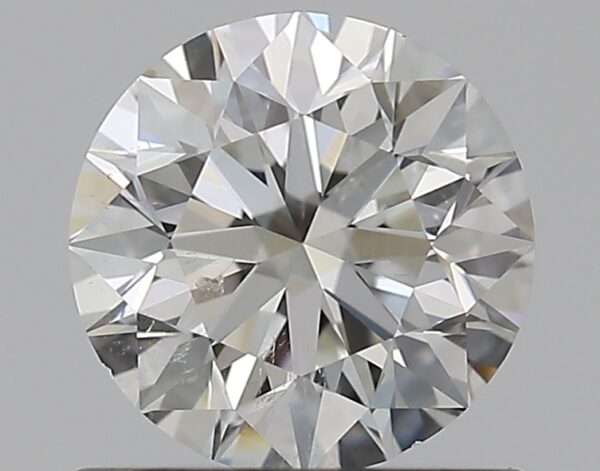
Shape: round
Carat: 0.7
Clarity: SI1
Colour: G
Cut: EX
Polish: EX
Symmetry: EX
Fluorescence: N
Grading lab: GIA
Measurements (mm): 5.6 x 5.65 x 3.57